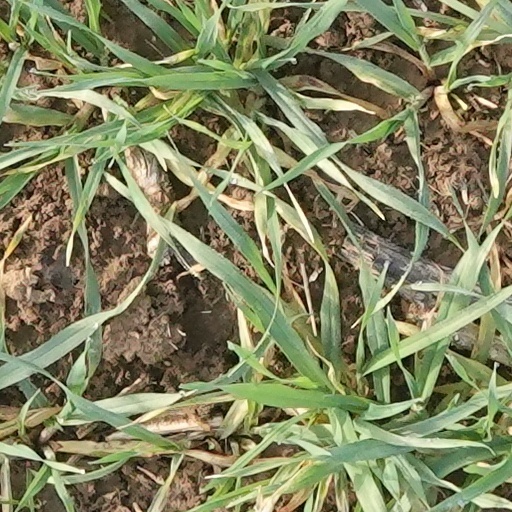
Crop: wheat